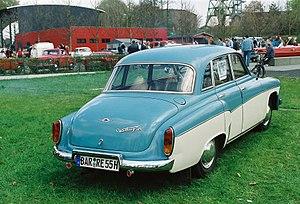
Wartburg est un ancien constructeur automobile est-allemand, fondé en 1955 sous le nom d’AWE. L’usine de la marque, située à Eisenach, produisait auparavant des BMW, rebaptisées EMW à partir de 1952.